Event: Nepal Earthquake
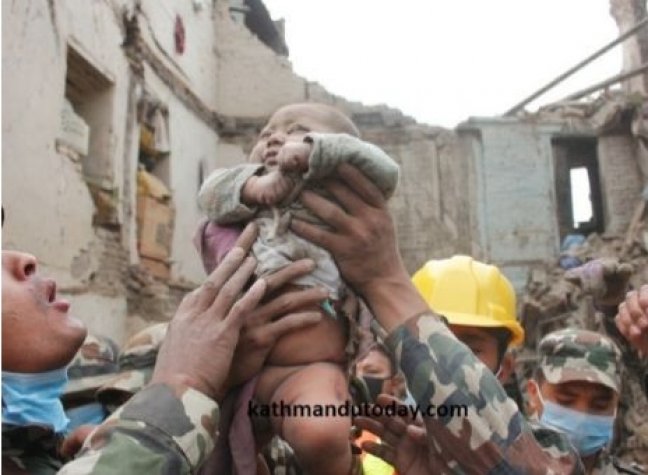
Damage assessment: damage